Nouf Marwaai

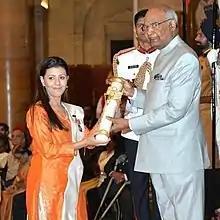
Marwaai, receiving Padma Shri from President of India, Ramnath Kovind.

Nouf Marwaai (born: 1980) is a Yoga instructor in Saudi Arabia. She is the founder of the "Arab Yoga Foundation in Saudi Arabia". Nouf Marwaai has contributed to the legalization of Yoga and to it receiving official recognition in Saudi Arabia. She was awarded India's fourth highest civilian award the Padma Shri in 2018.